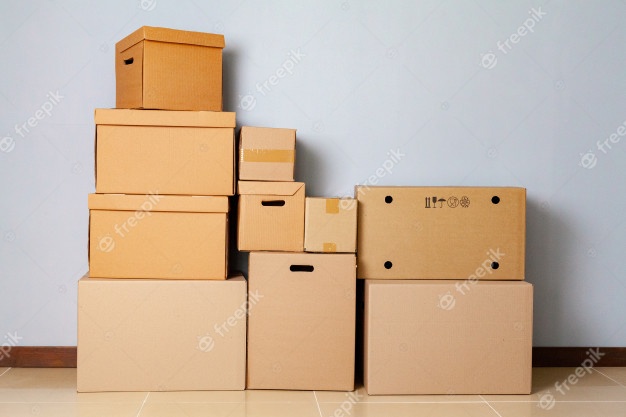
Label: cardboard